Pontic Greek cuisine

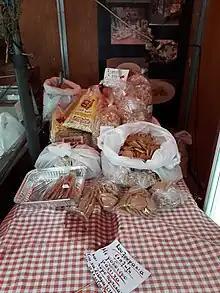
Koulourakia and traditional Pontic noodles for sale at a food stall in Athens

Pontians also had some pasta dishes. Pasta was generally made fresh. One variety was , dried pasta. Another is siron, shared with Turkish cuisine. Pontian cooks would place fresh-baked phyllo dough in a pot and pour boiling water or stock over them. As the siron soaked up liquid, toppings such as paskitan (strained yogurt) and garlic would be poured on the dish. The result was a sort of porridge very different from Italian pasta.